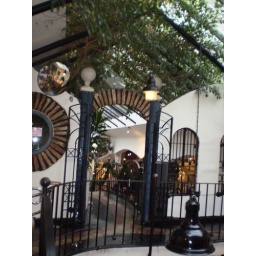
Curved passageways, mosaic tile work, uneven floors and green under glass roofs